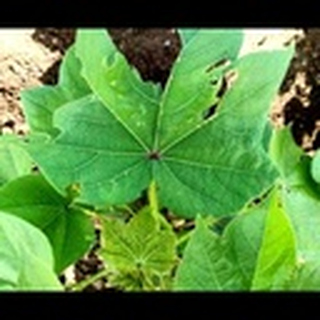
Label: healthy_cotton